Manor of Hillersdon

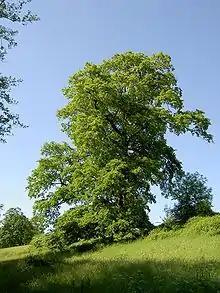
Mature Turkey oak at Hillersdon House. Possibly one of a number planted by Henry Cruwys

In 1739, Joanna Burridge, widow of Samuel Burridge of Tiverton, and her daughter Elizabeth sold Hilersdon to Henry Cruwys of New Inn, Middlesex for £3,750.